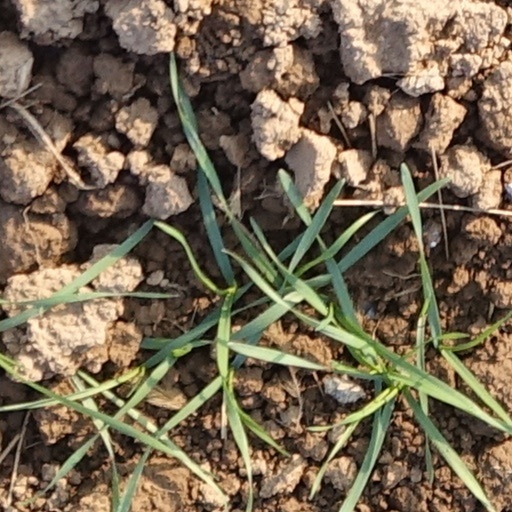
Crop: wheat